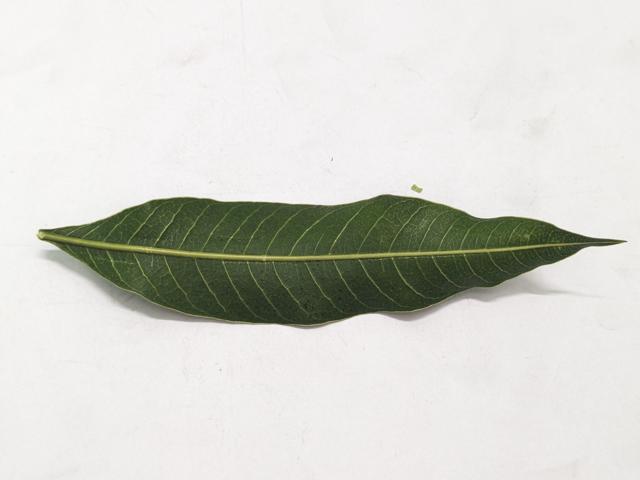
Mango leaf variety: Chaunsa